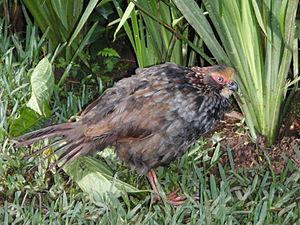
Dendrortyx est un genre d'oiseaux de la famille des Odontophoridae.
Le Colin à sourcils blancs est une espèce d'oiseau galliforme appartenant à la famille des Odontophoridae.